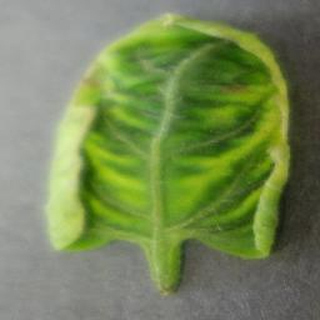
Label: tomato_yellow_leaf_curl_virus